Holsworthy railway station

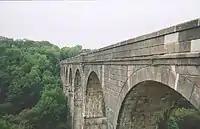
Derriton Viaduct

The station was opened along with the single track line on 20 January 1879 and the LSWR began operating a smart horse-bus service to Bude in connection with the trains. The station was approached across Holsworthy Viaduct, a structure consisting of nine 50 ft spans and the first of its kind to be built entirely out of concrete.